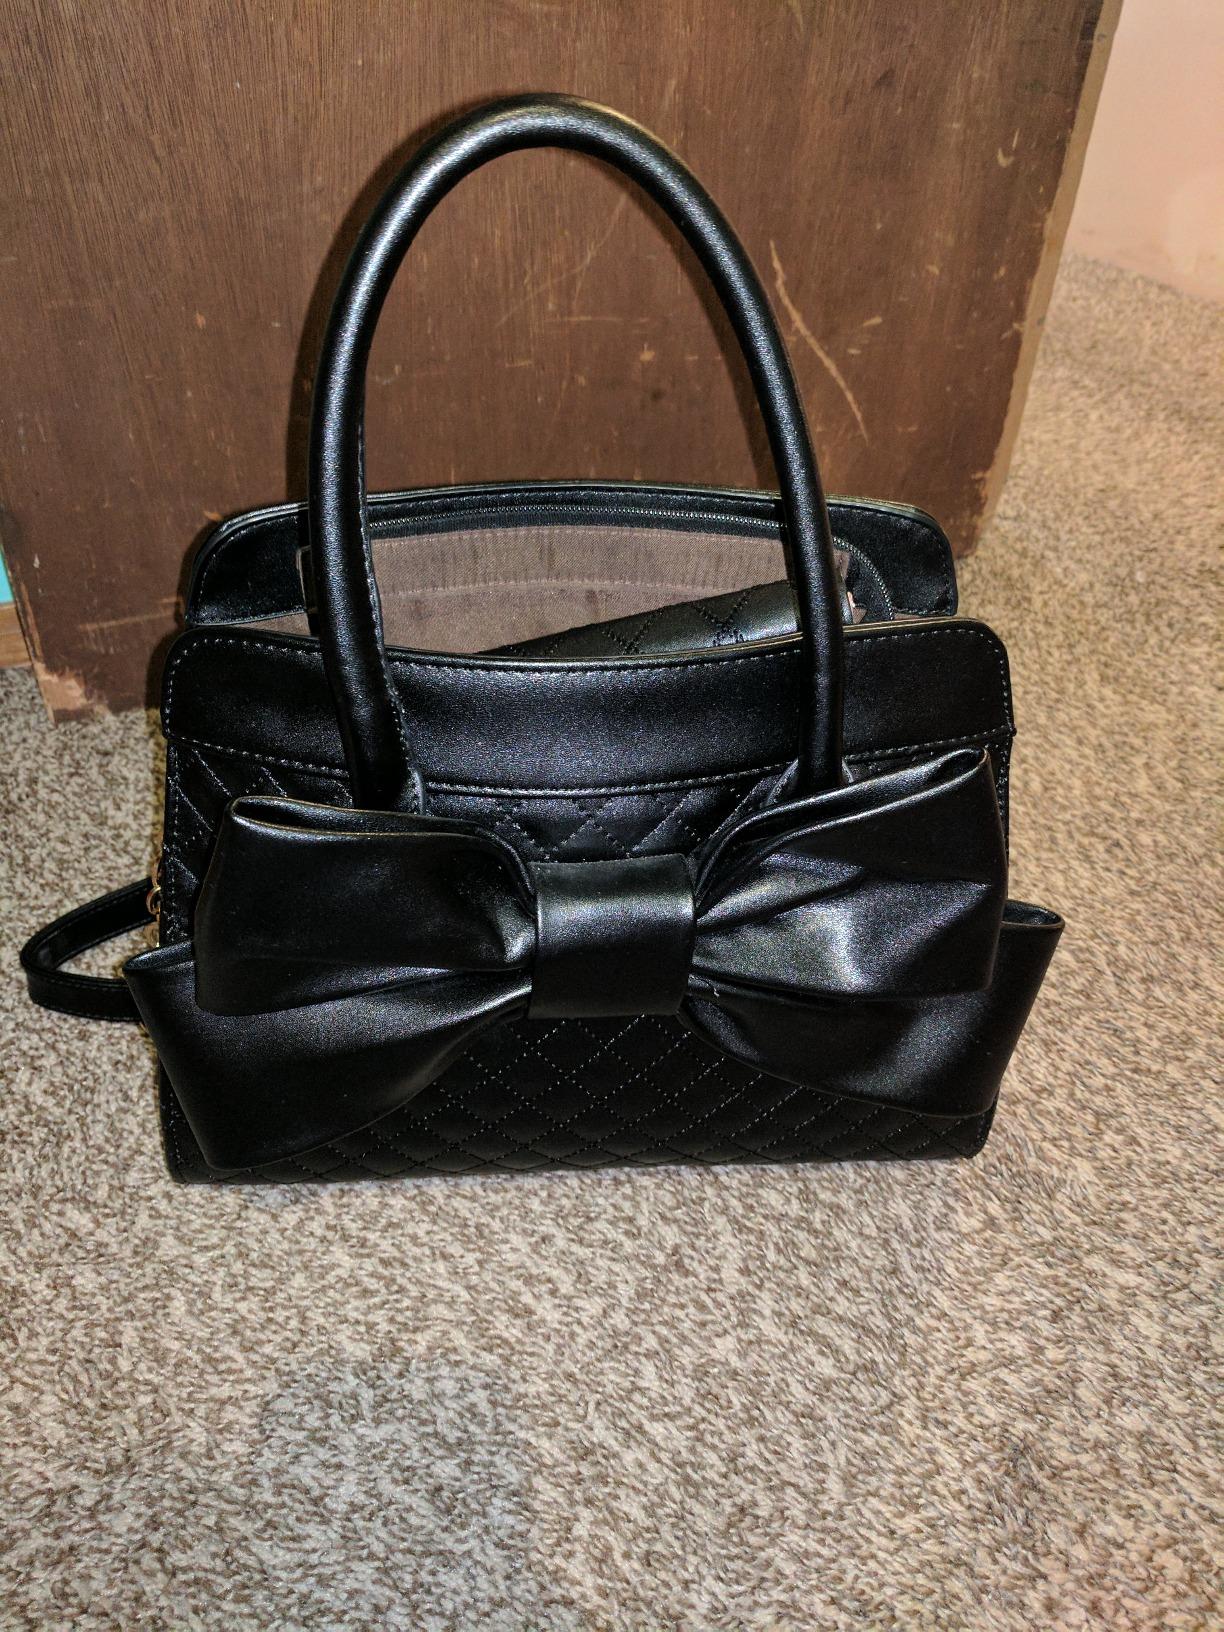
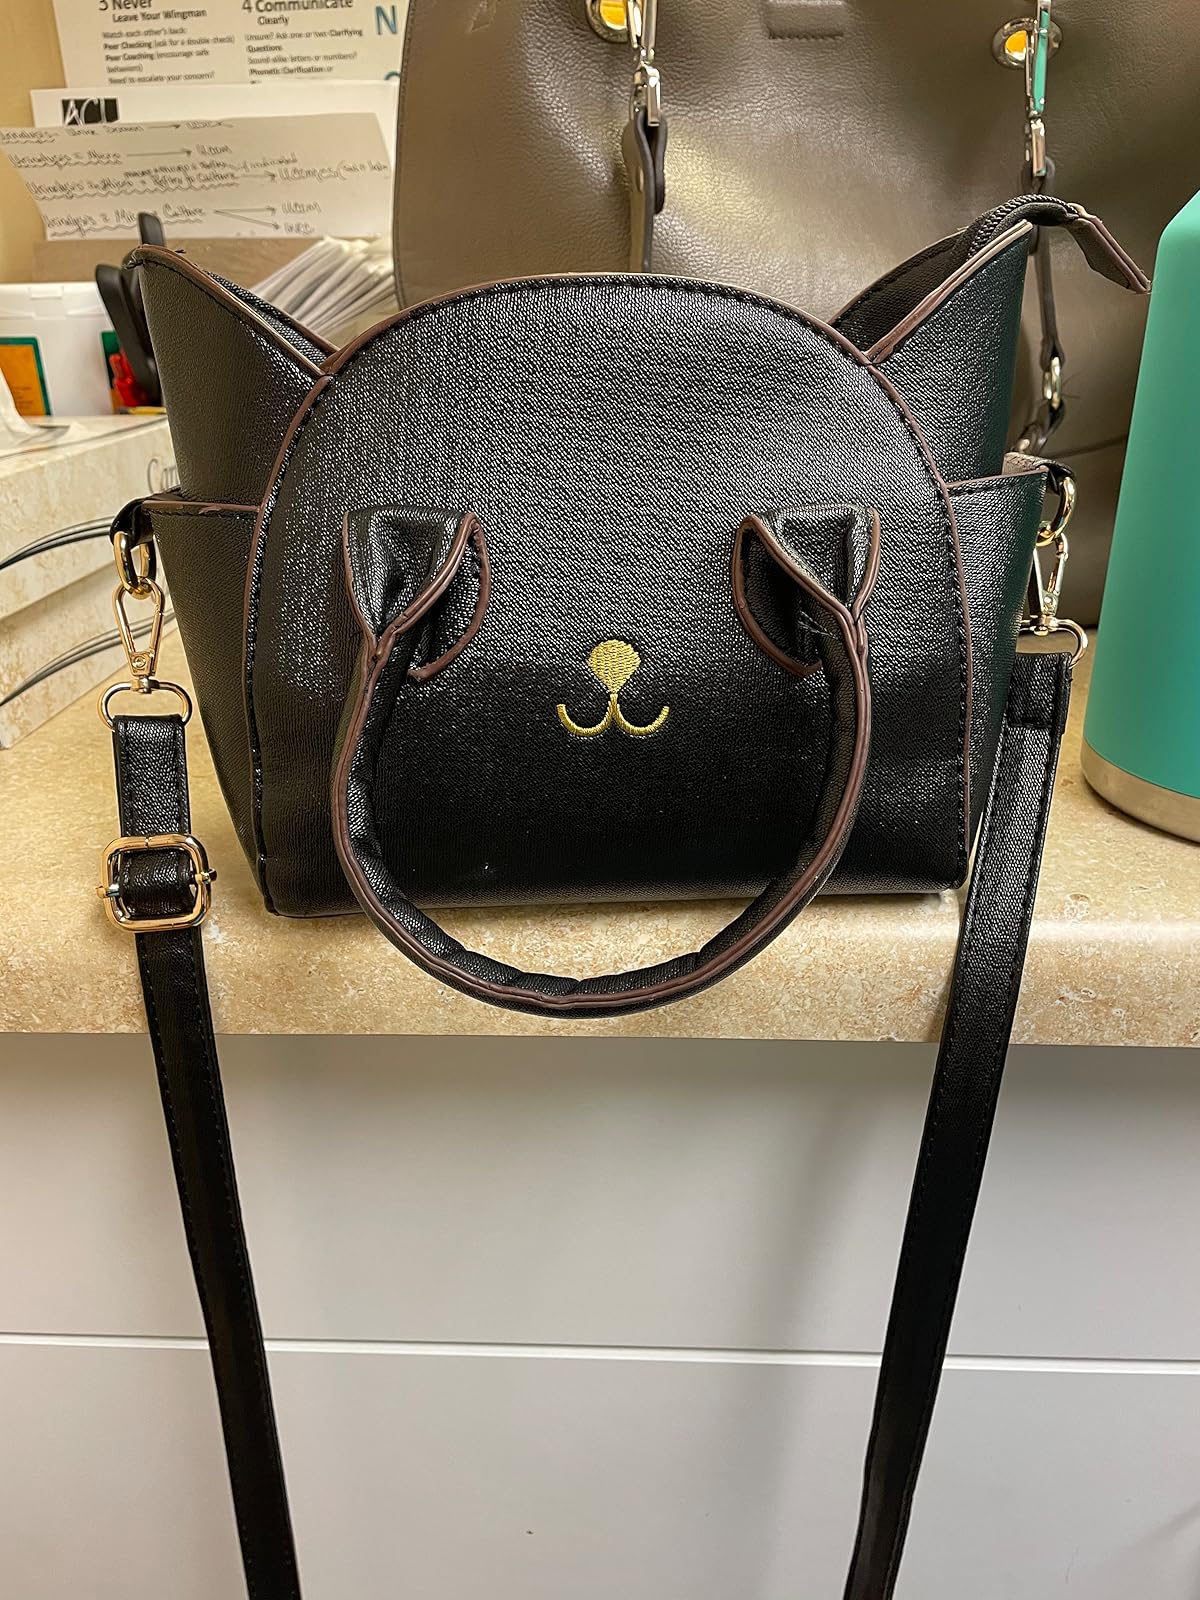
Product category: accessories_handbag
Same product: no